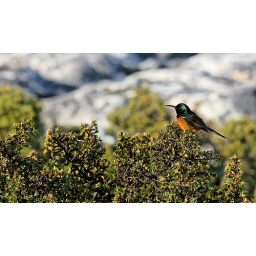
Captow, somewhere above table mountain